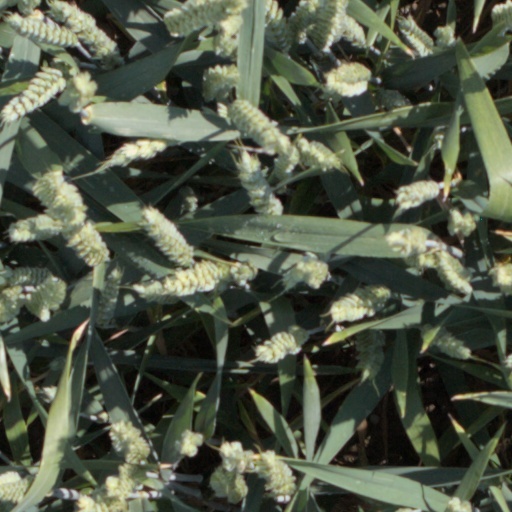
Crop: wheat